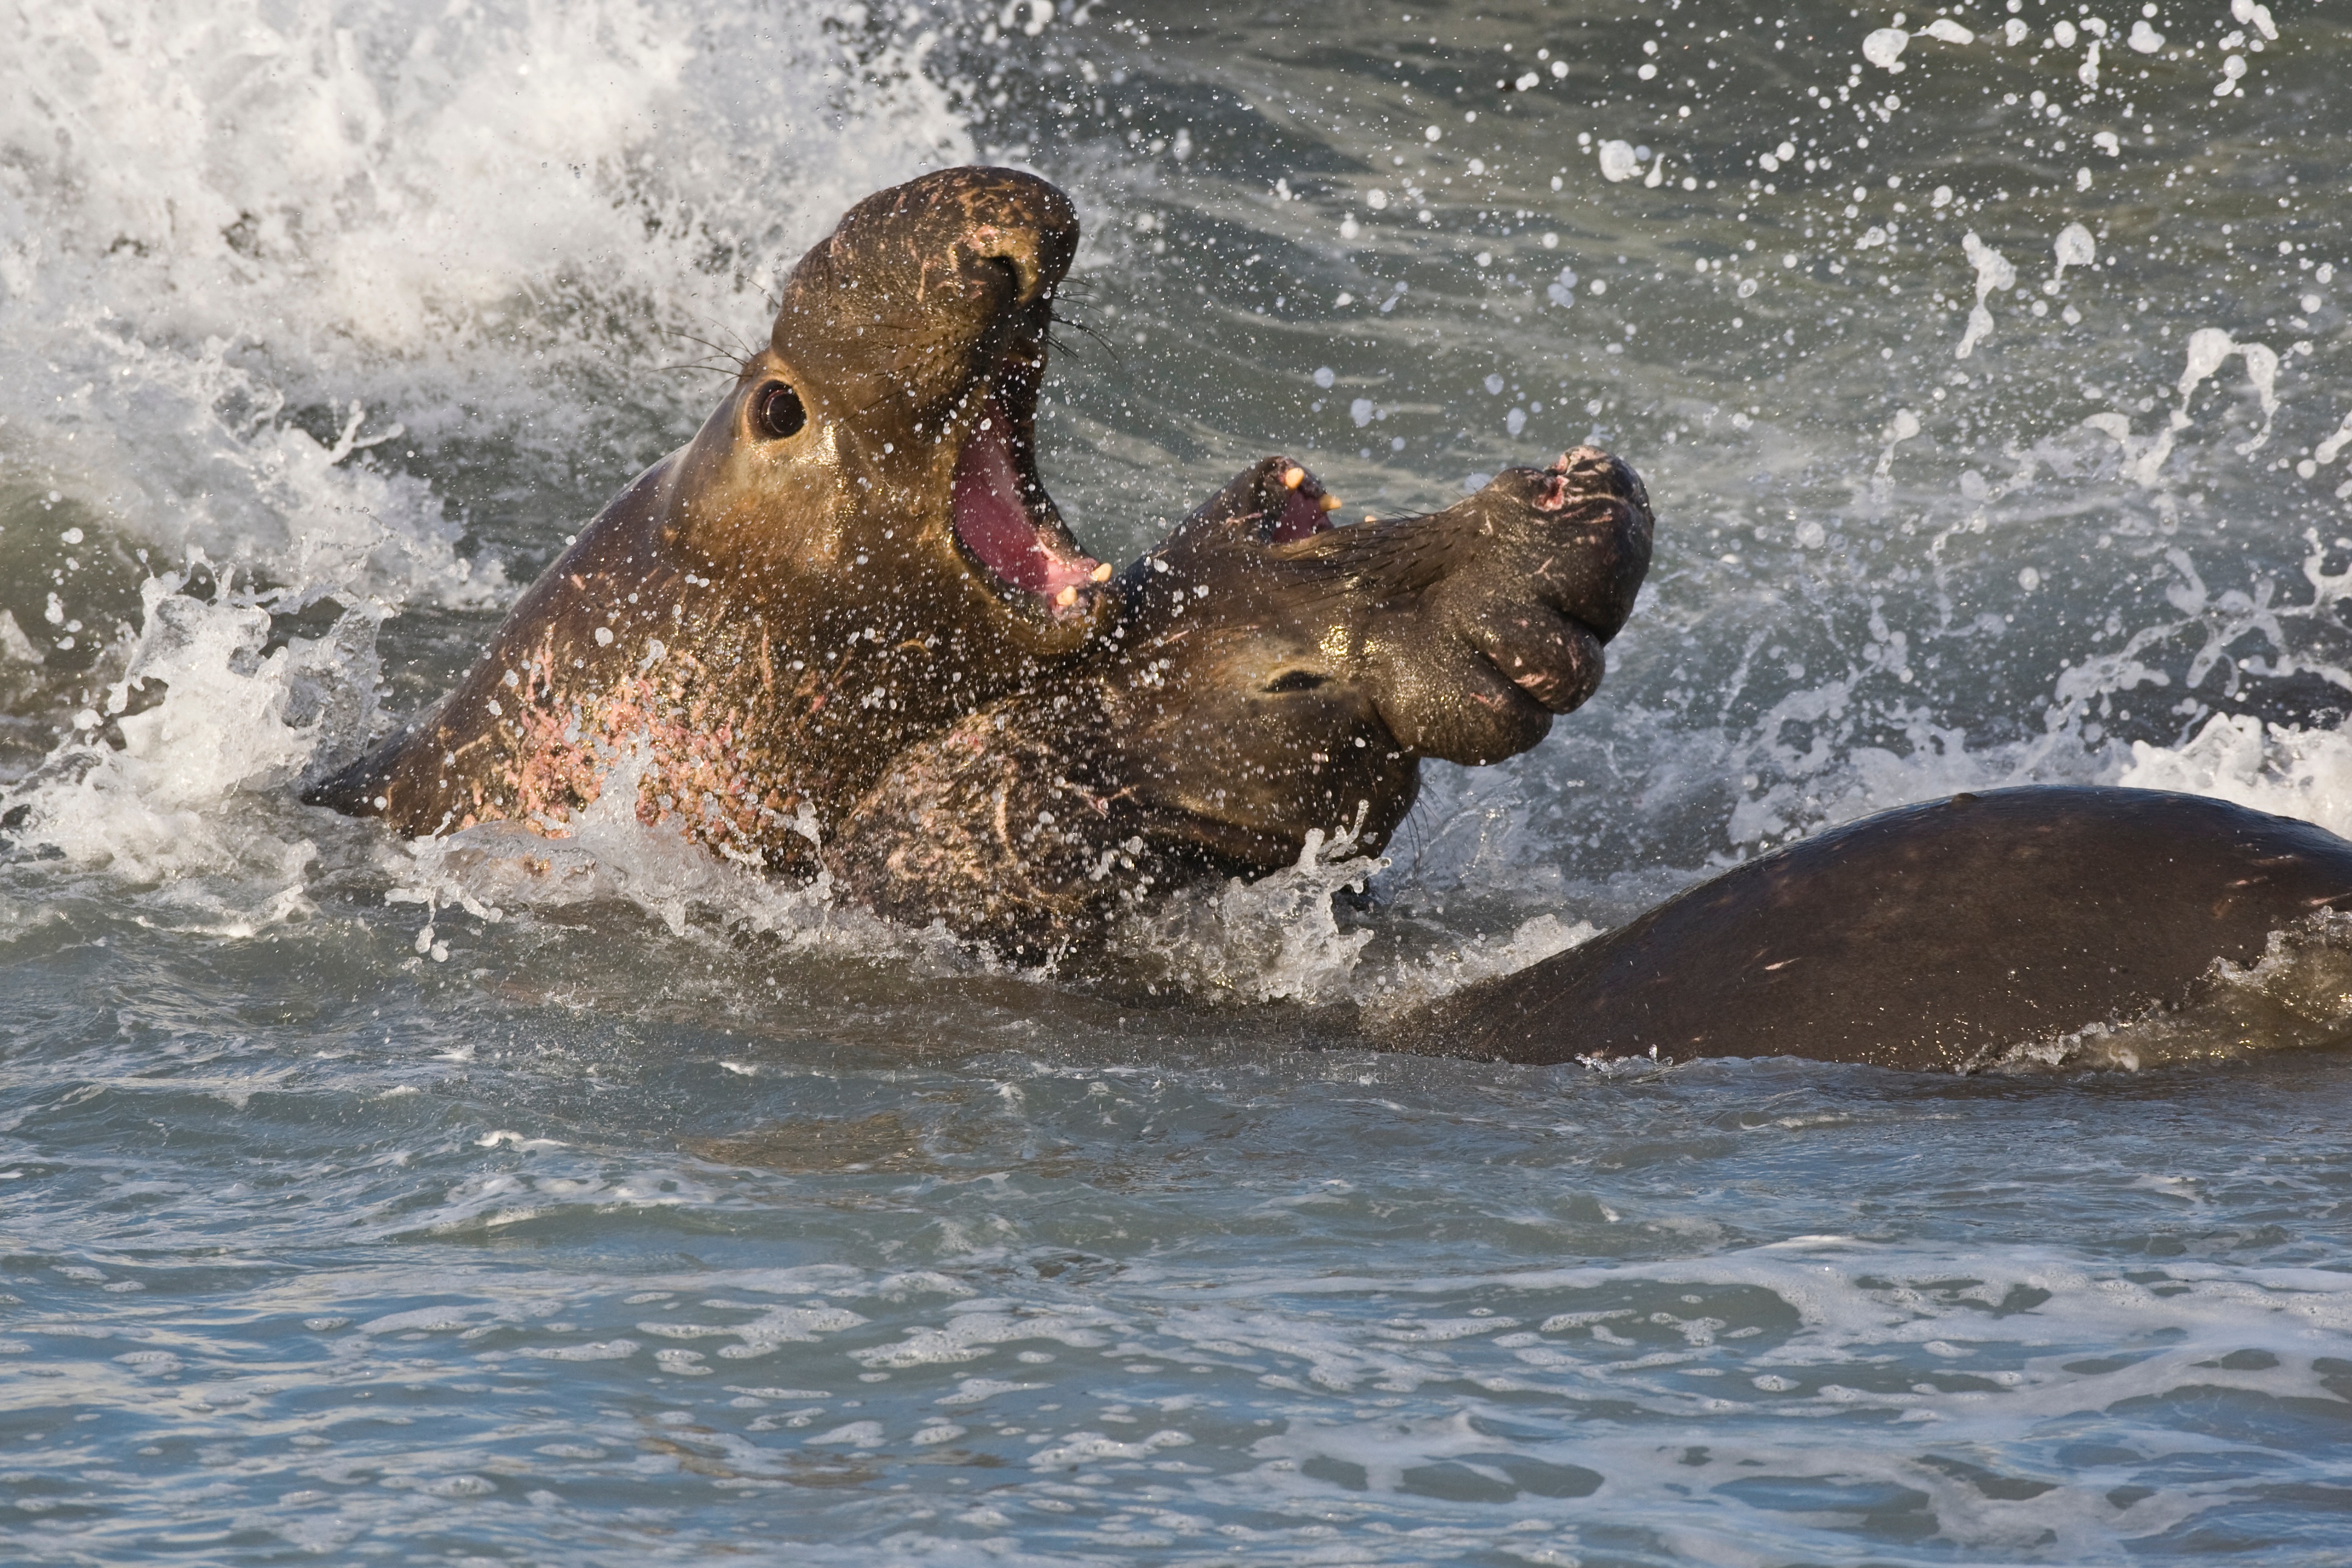
sea, wildlife, mammal, seals, vertebrate, harbor seal, marine mammal